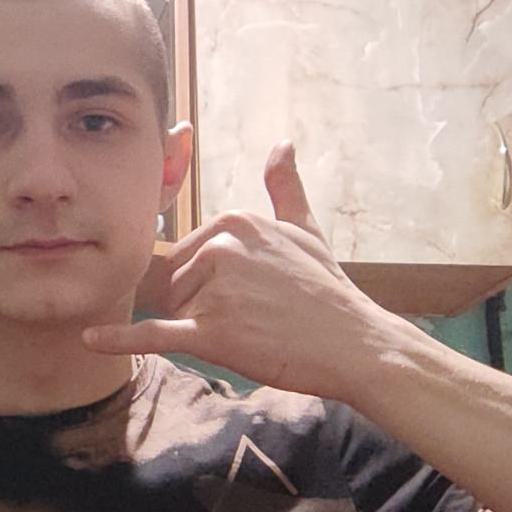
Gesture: call